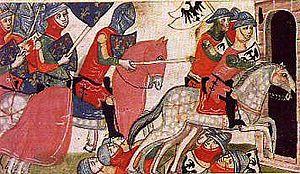
Cette page concerne l'année 1266 du calendrier julien.
Le 26 février 1266, la bataille de Bénévent opposa les Siciliens du roi Manfred de Hohenstaufen aux Français et Provençaux de Charles d'Anjou, victorieux. Cette campagne est considérée par l'Église comme une croisade, Manfred étant excommunié.